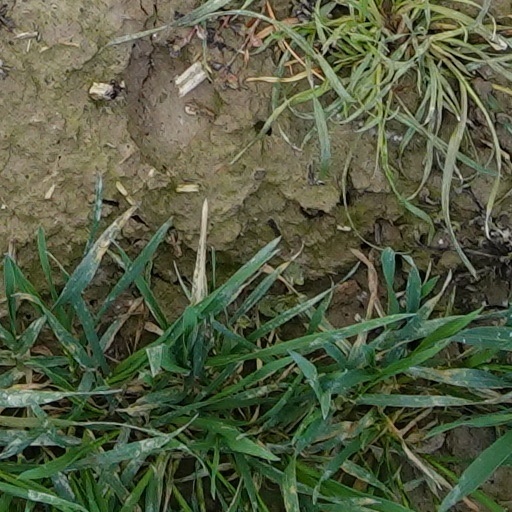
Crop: wheat